Eutactic star

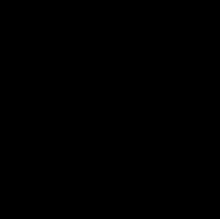
A eutactic star in the plane ("n" = 2, "s" = 4)

A "star" is here defined as a set of 2"s" vectors "A" = ±a, ..., ±a issuing from a particular origin in a Euclidean space of dimension "n" ≤ "s". A star is eutactic if the a are the projections onto "n" dimensions of a set of mutually perpendicular equal vectors b, ..., b issuing from a particular origin in Euclidean "s"-dimensional space. The configuration of 2"s" vectors in the "s"-dimensional space "B" = ±b, ... , ±b is known as a "cross". Given these definitions, a eutactic star is, concisely, a star produced by the orthogonal projection of a cross.